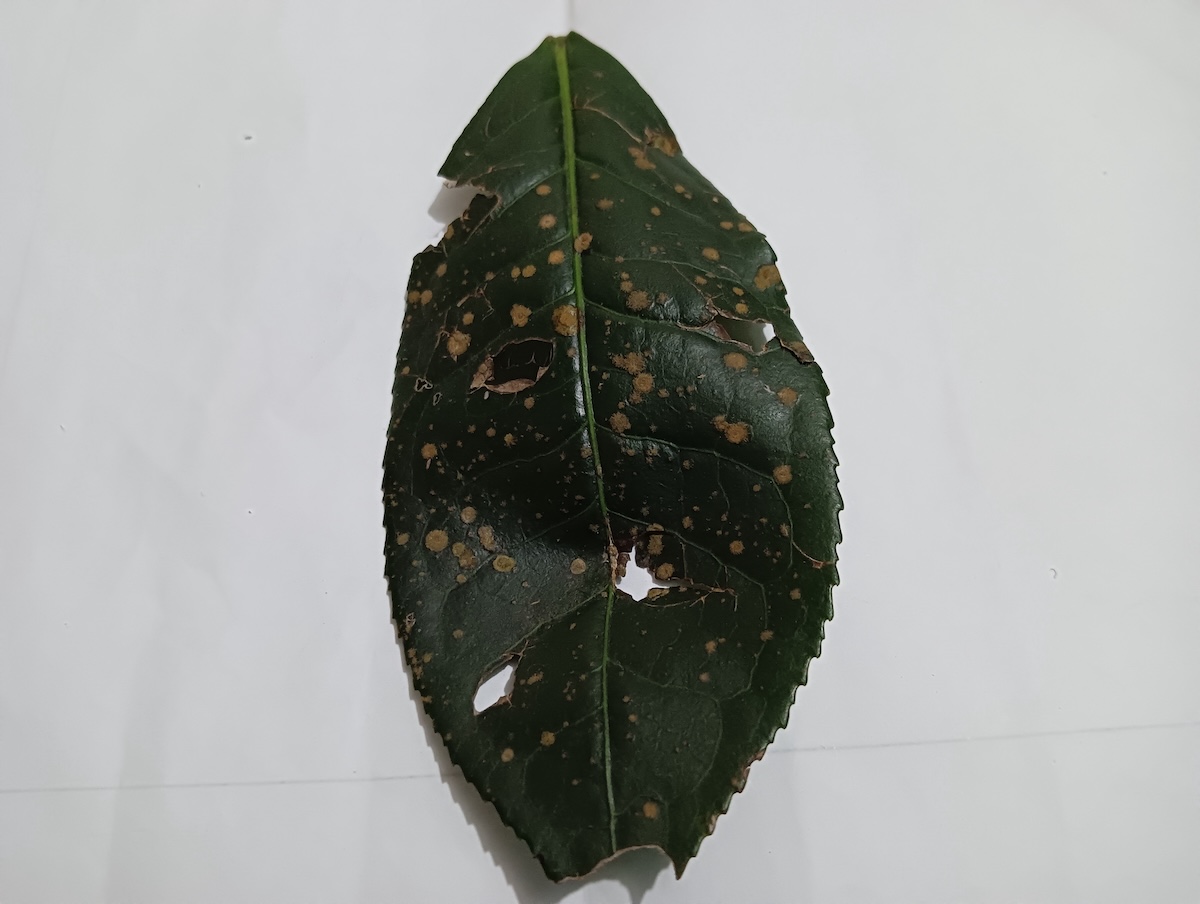
Label: Brown Blight